Hamamatsuchō Station

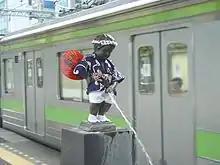
A Japanese variant of Manneken Pis on the station platform

The JR East station consists of two platforms serving four tracks, with cross-platform interchange in the direction of travel between the Yamanote line (tracks 2 and 3) and the Keihin-Tōhoku line (tracks 1 and 4).